Detmold child

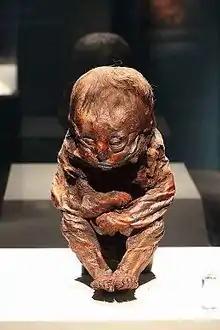
Detmold Child at the Mummies of the World Exhibition

Detmold child is the name of a mummy found in Peru. The mummy has been identified to be about 6,500 years old, making it one of the oldest preserved mummies ever found. It was named The Detmold child by its owners Lippisches Landesmuseum in Detmold, in North Rhine-Westphalia, Germany.